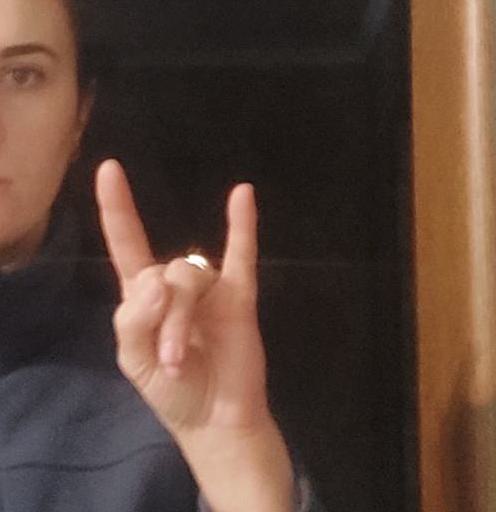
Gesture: rock